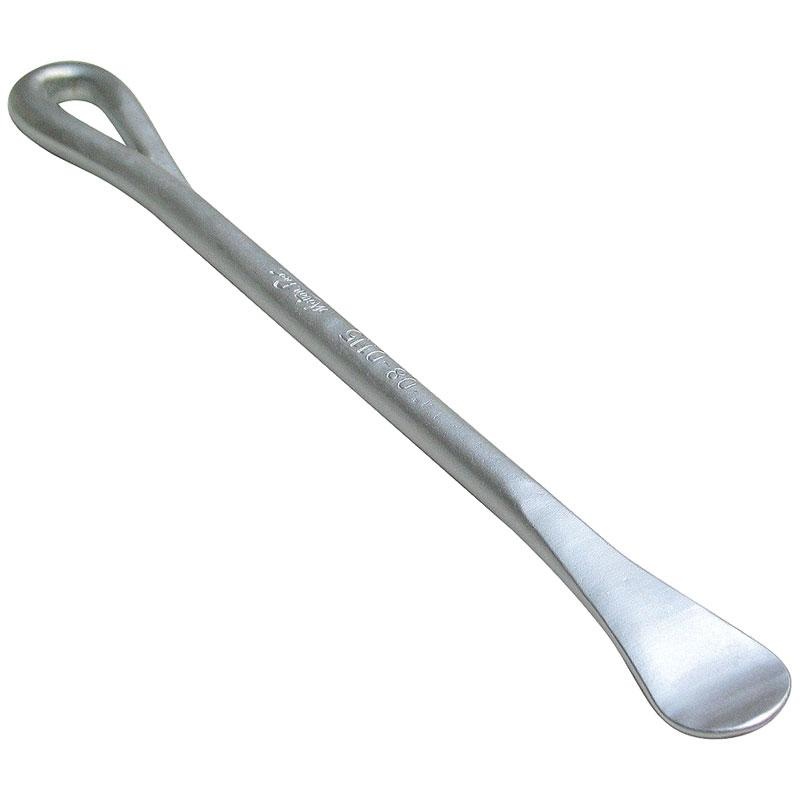
MOTION PRO SPOON TYPE TYRE LEVER
Brand: Motion Pro
A range of quality tools for motorcycle tyre and wheel maintenance. SPOON TYPE TYRE LEVER (SINGLE) - Curved end fits securely in the hand - Hard nickel pewter finish - 10" long & weighs 4.2 oz.
Category: Vehicles & Parts > Vehicle Parts & Accessories > Vehicle Maintenance, Care & Decor > Vehicle Repair & Specialty Tools > Vehicle Tire Repair & Tire Changing Tools > Tire Changing Tools > Tire Levers